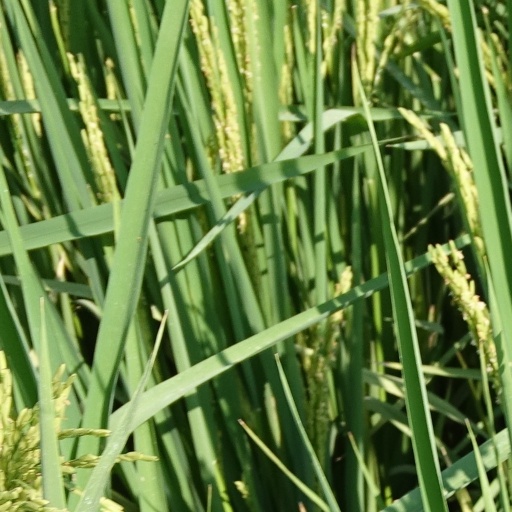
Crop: rice